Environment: real
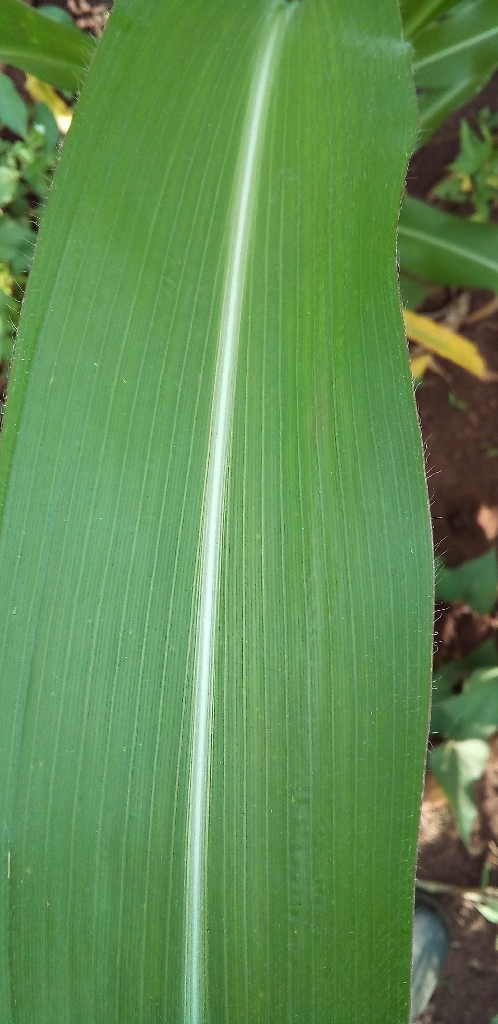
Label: healthy